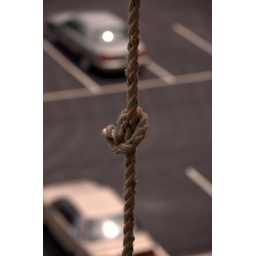
they are replacing the windows in john's building